Wushu (sport)

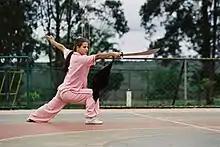
A dao

The majority of routines used in the sport are new, modernized recompilations of traditional routines. However, routines taken directly from traditional styles, including the styles that are not part of standard events, may be performed in competition, especially in China. Many of these styles though are events in the World Kung Fu Championships, another IWUF-run event that is exclusively for traditional styles of wushu. The more commonly seen routines include: